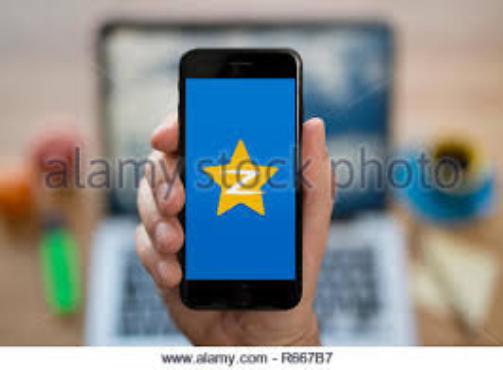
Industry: Leisure